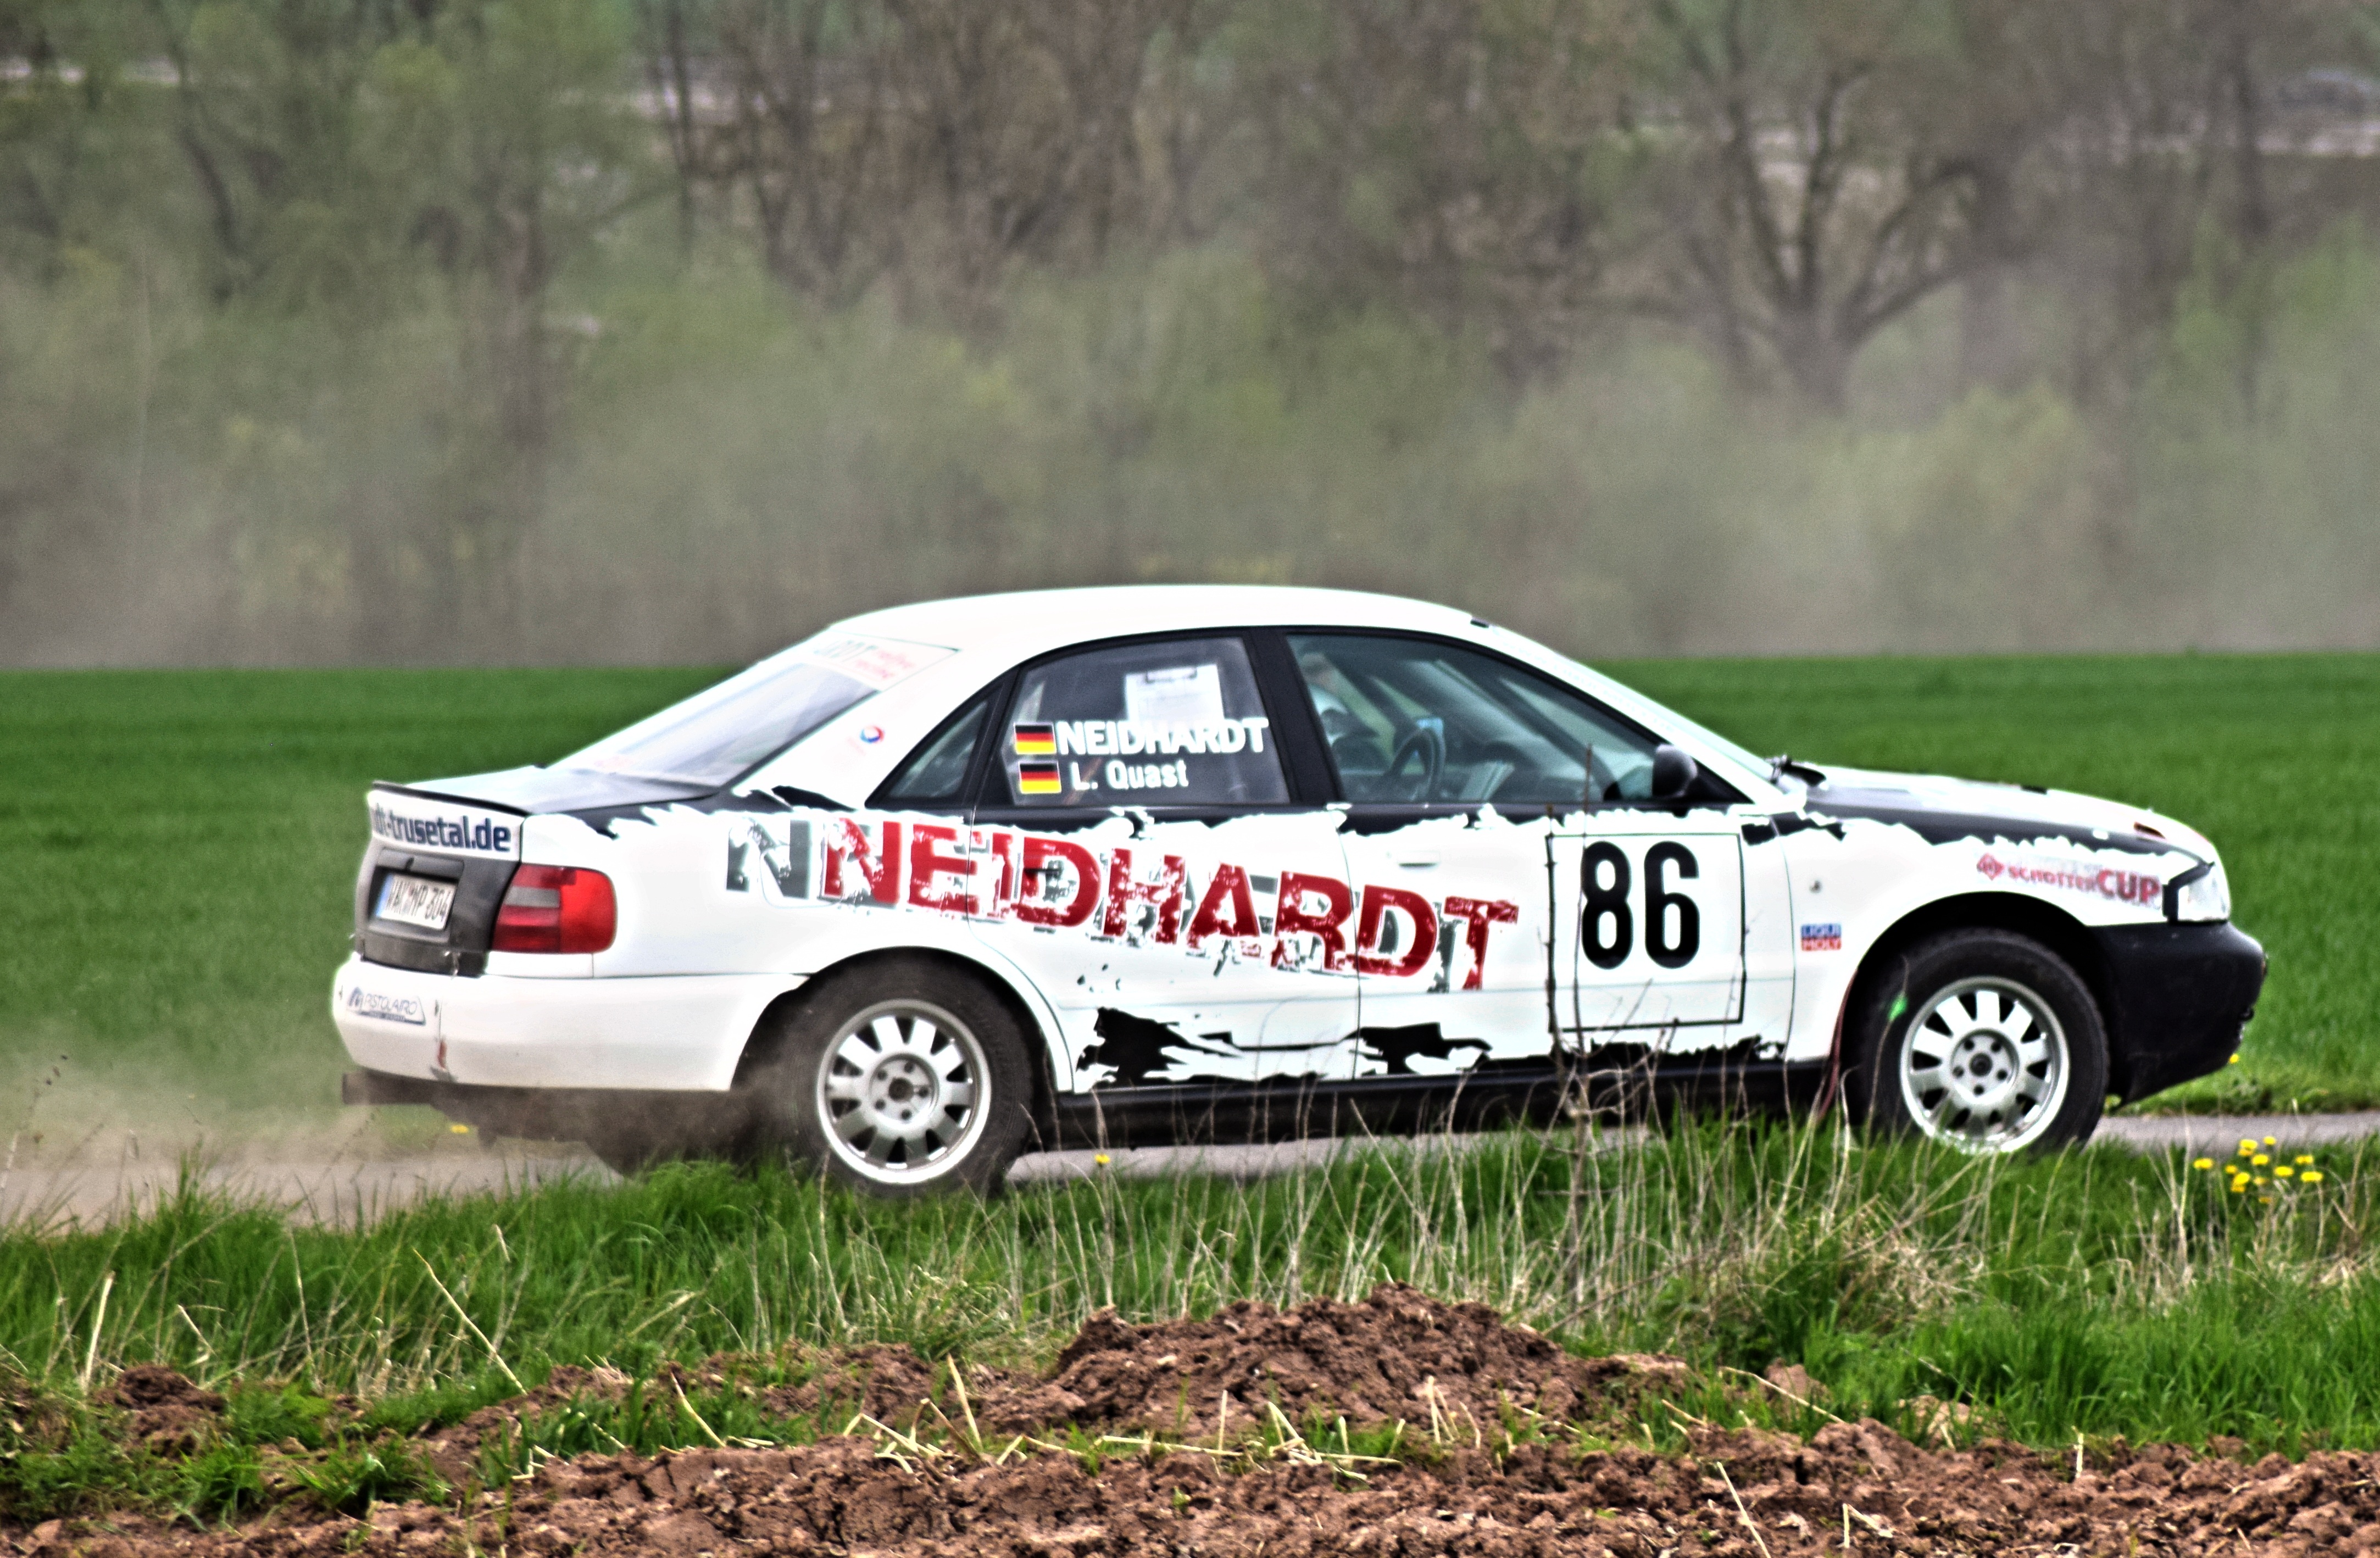
car, vehicle, terrain, sports car, race car, sports, racing, sedan, motorsport, s dharz, touring car, auto racing, automobile make, compact car, family car, stock car racing, rallycross, dirt track racing, rallying, world rally championship, world rally car